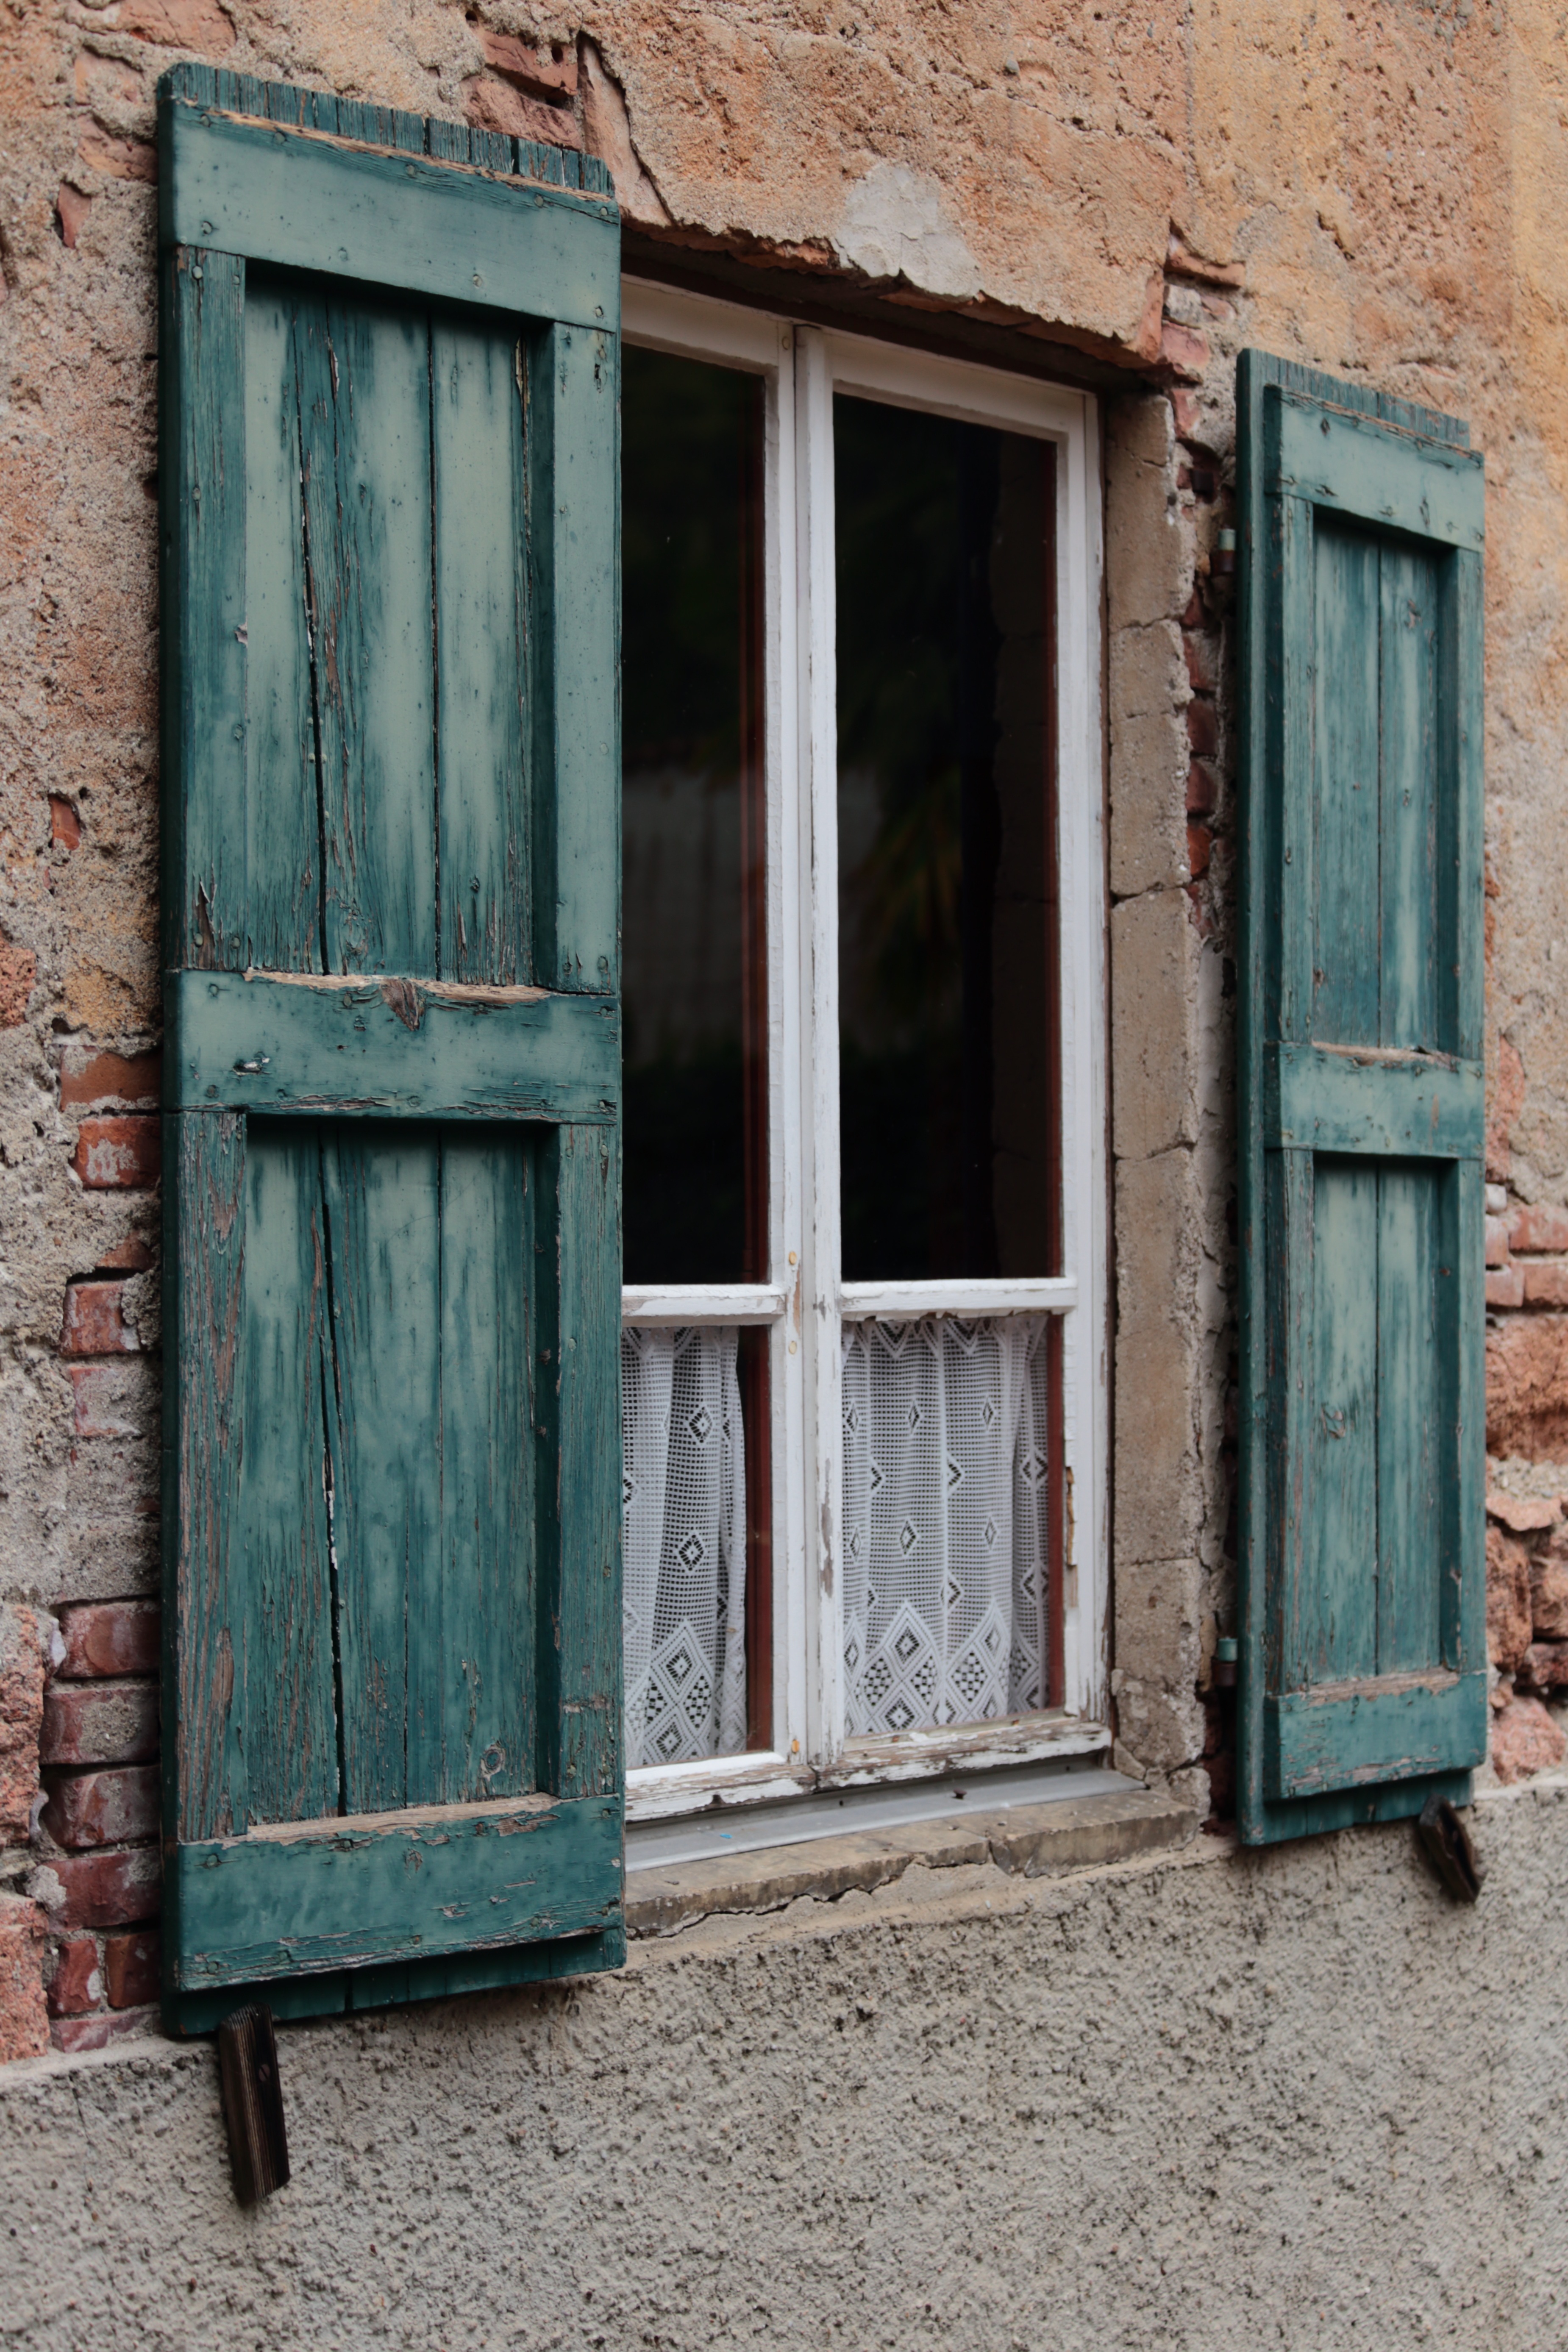
architecture, wood, house, window, wall, rustic, green, color, facade, blue, door, still life, shutter, urban area